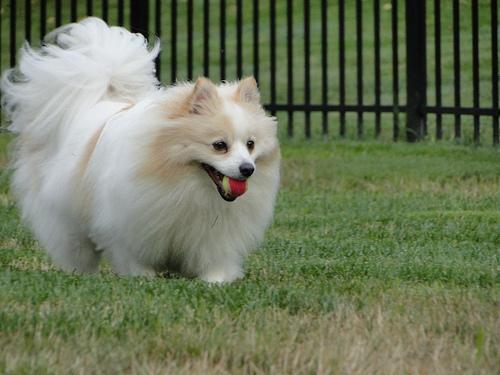
pomeranian